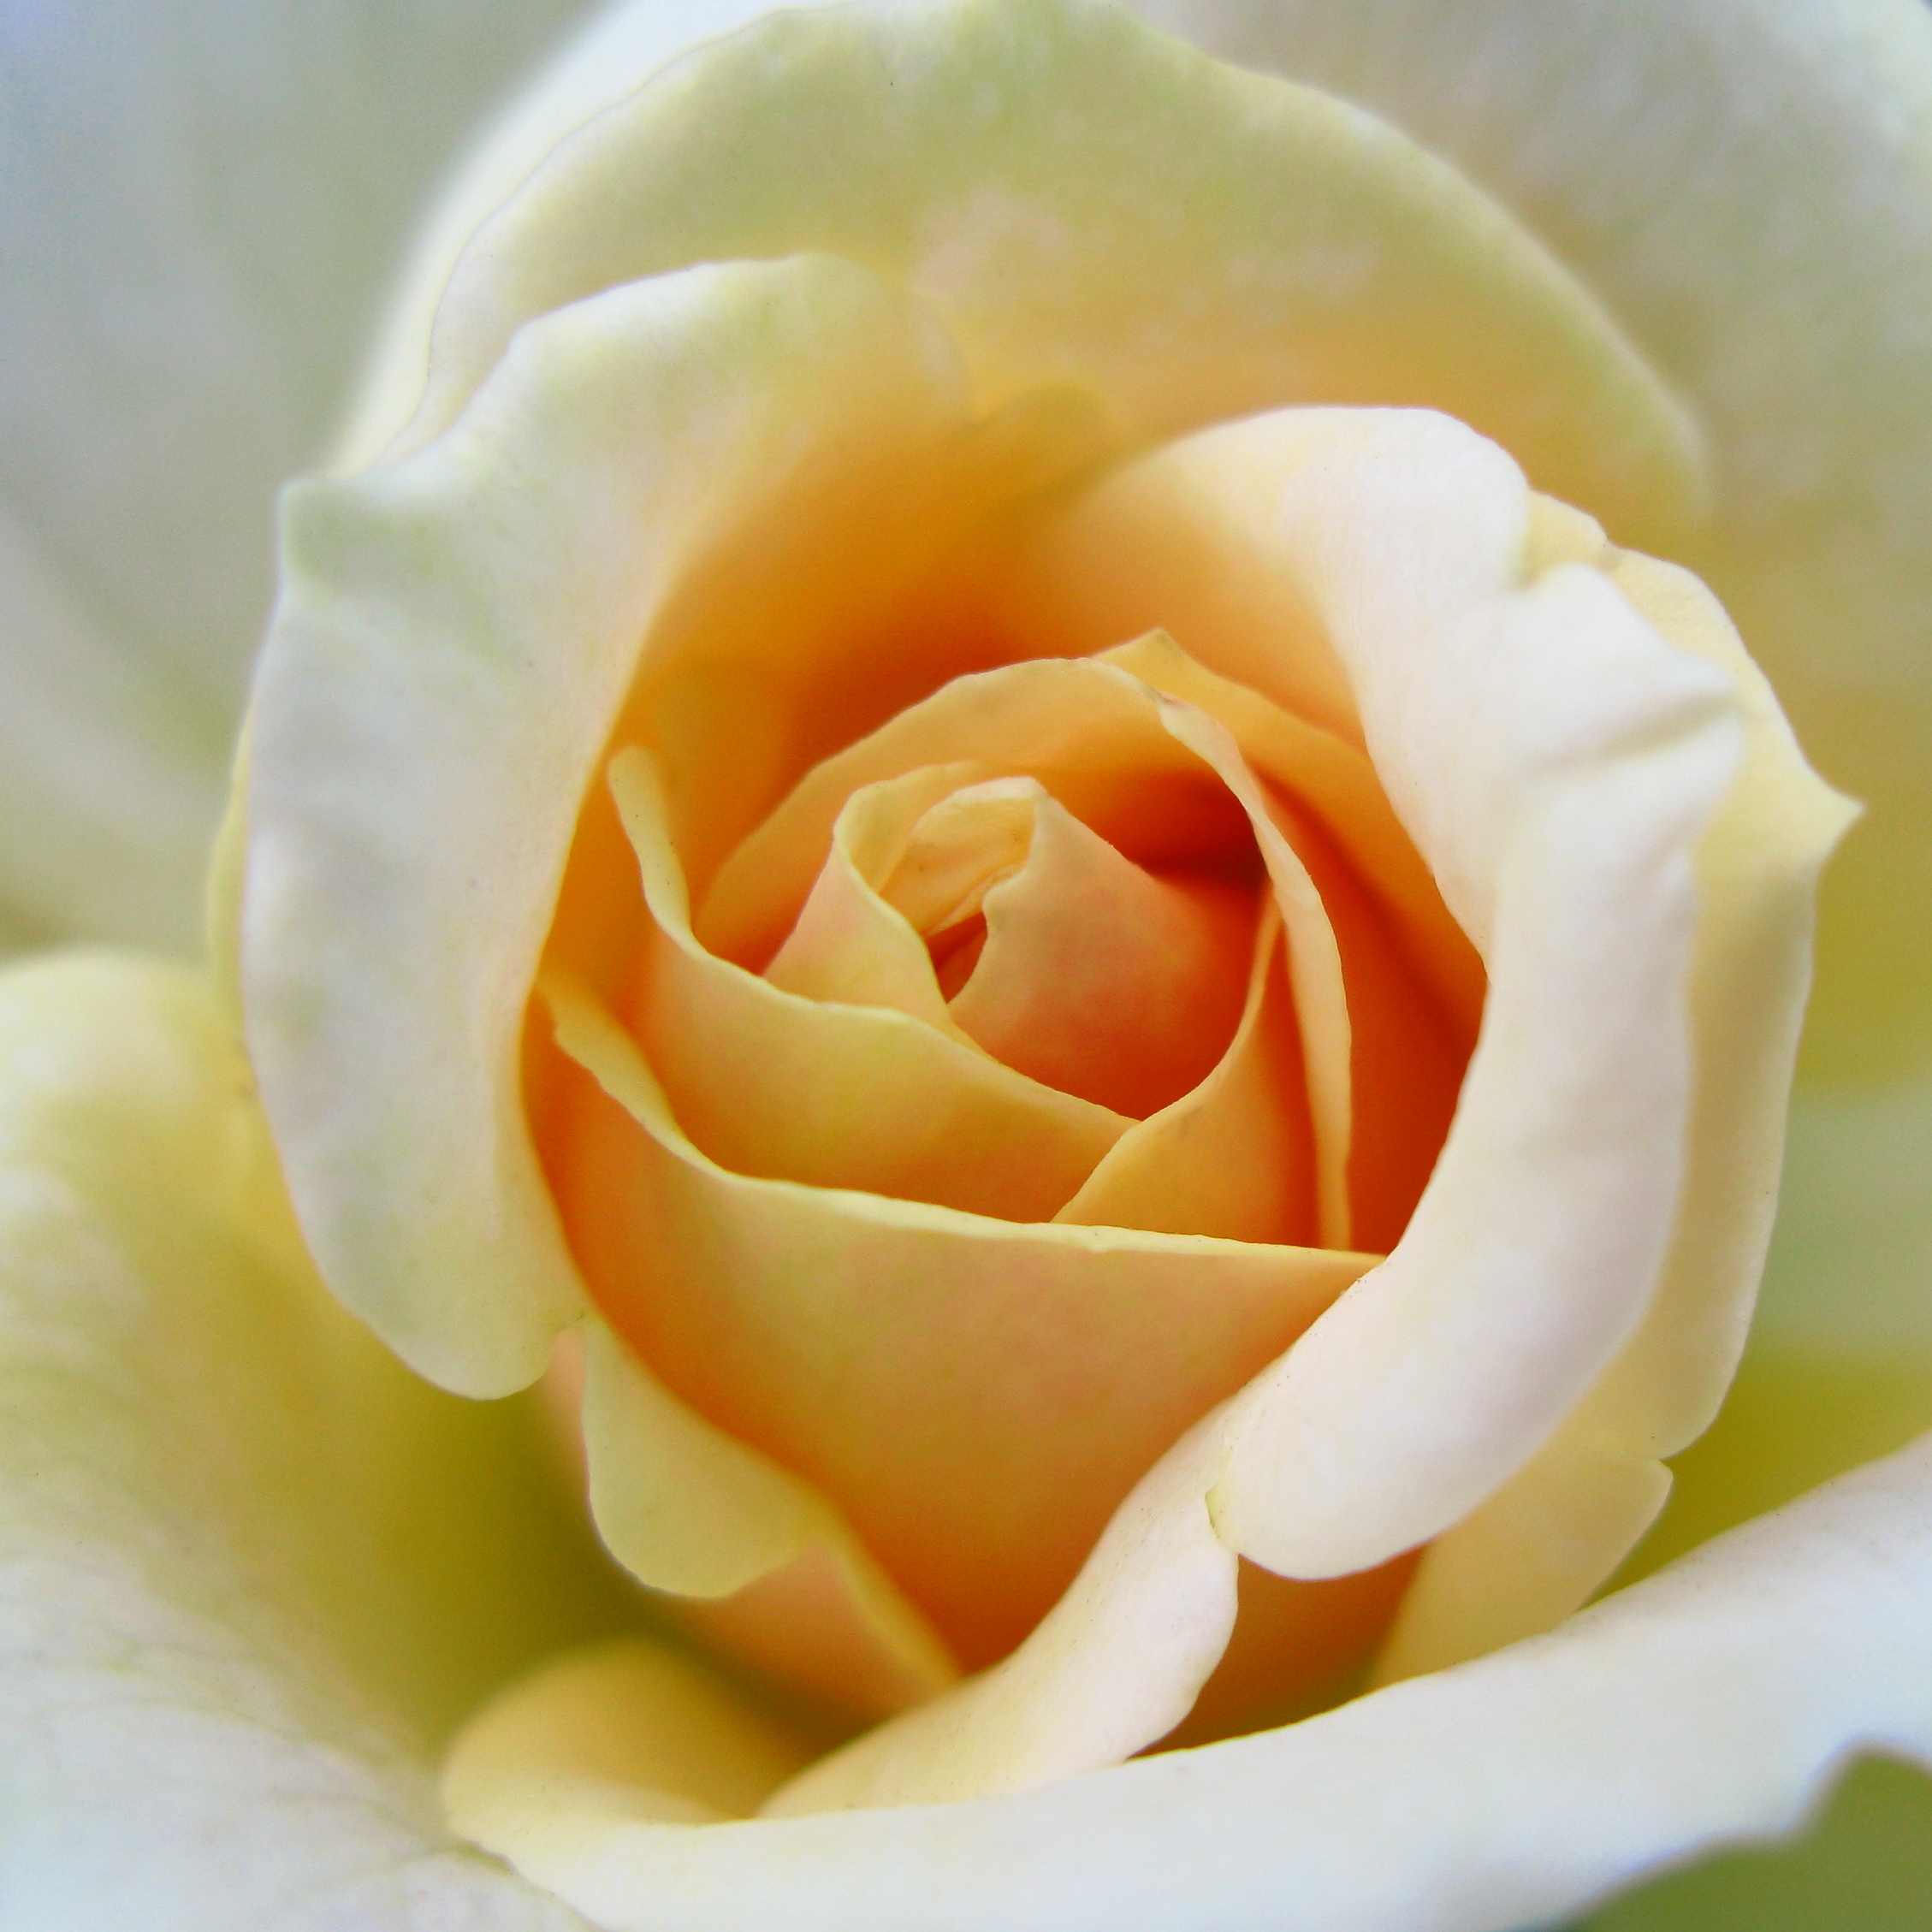
plant, flower, petal, rose, high, yellow, close up, rosa, hires, hi, res, resolution, floribunda, g7, macro photography, flowering plant, garden roses, rose family, plant stem, land plant, rose order, austrian briar